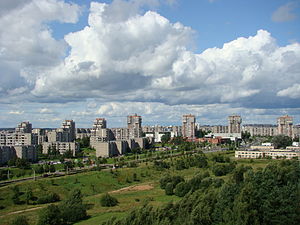
Justiniškės / Galleri
Justiniškės seniūnija er en seniūnija i Vilnius, beliggende på højre side af Neris.